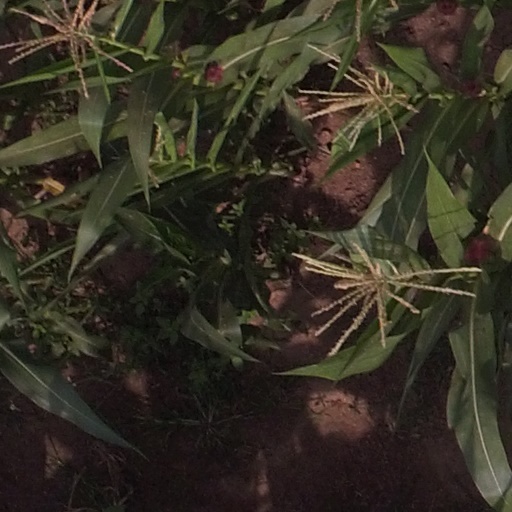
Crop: maize; corn